Cem Sultan

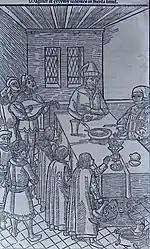

Upon arriving at Rhodes, Cem asked the protection of the French captain of Bodrum Castle, Pierre d'Aubusson, grand master of the Knights of St. John, the Latin Catholic order on the island. On 29 July Cem arrived at Rhodes and was received with honor. In return for the overthrow of the new sultan Bayezid, Prince Cem offered perpetual peace between the Ottoman Empire and Christendom if he regained the Ottoman throne. However, Pierre d'Aubusson realized that conflict with Bayezid would be imprudent, so he secretly approached Bayezid, concluded a peace treaty, and then reached a separate agreement on Cem's captivity in March 1483. D'Aubusson promised Bayezid to detain Cem in return for an annual payment of 40,000 ducats for his maintenance.